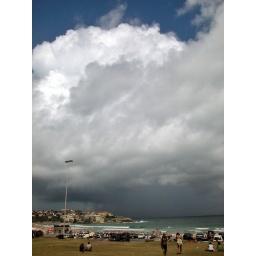
Storm clouds over Bondi beach